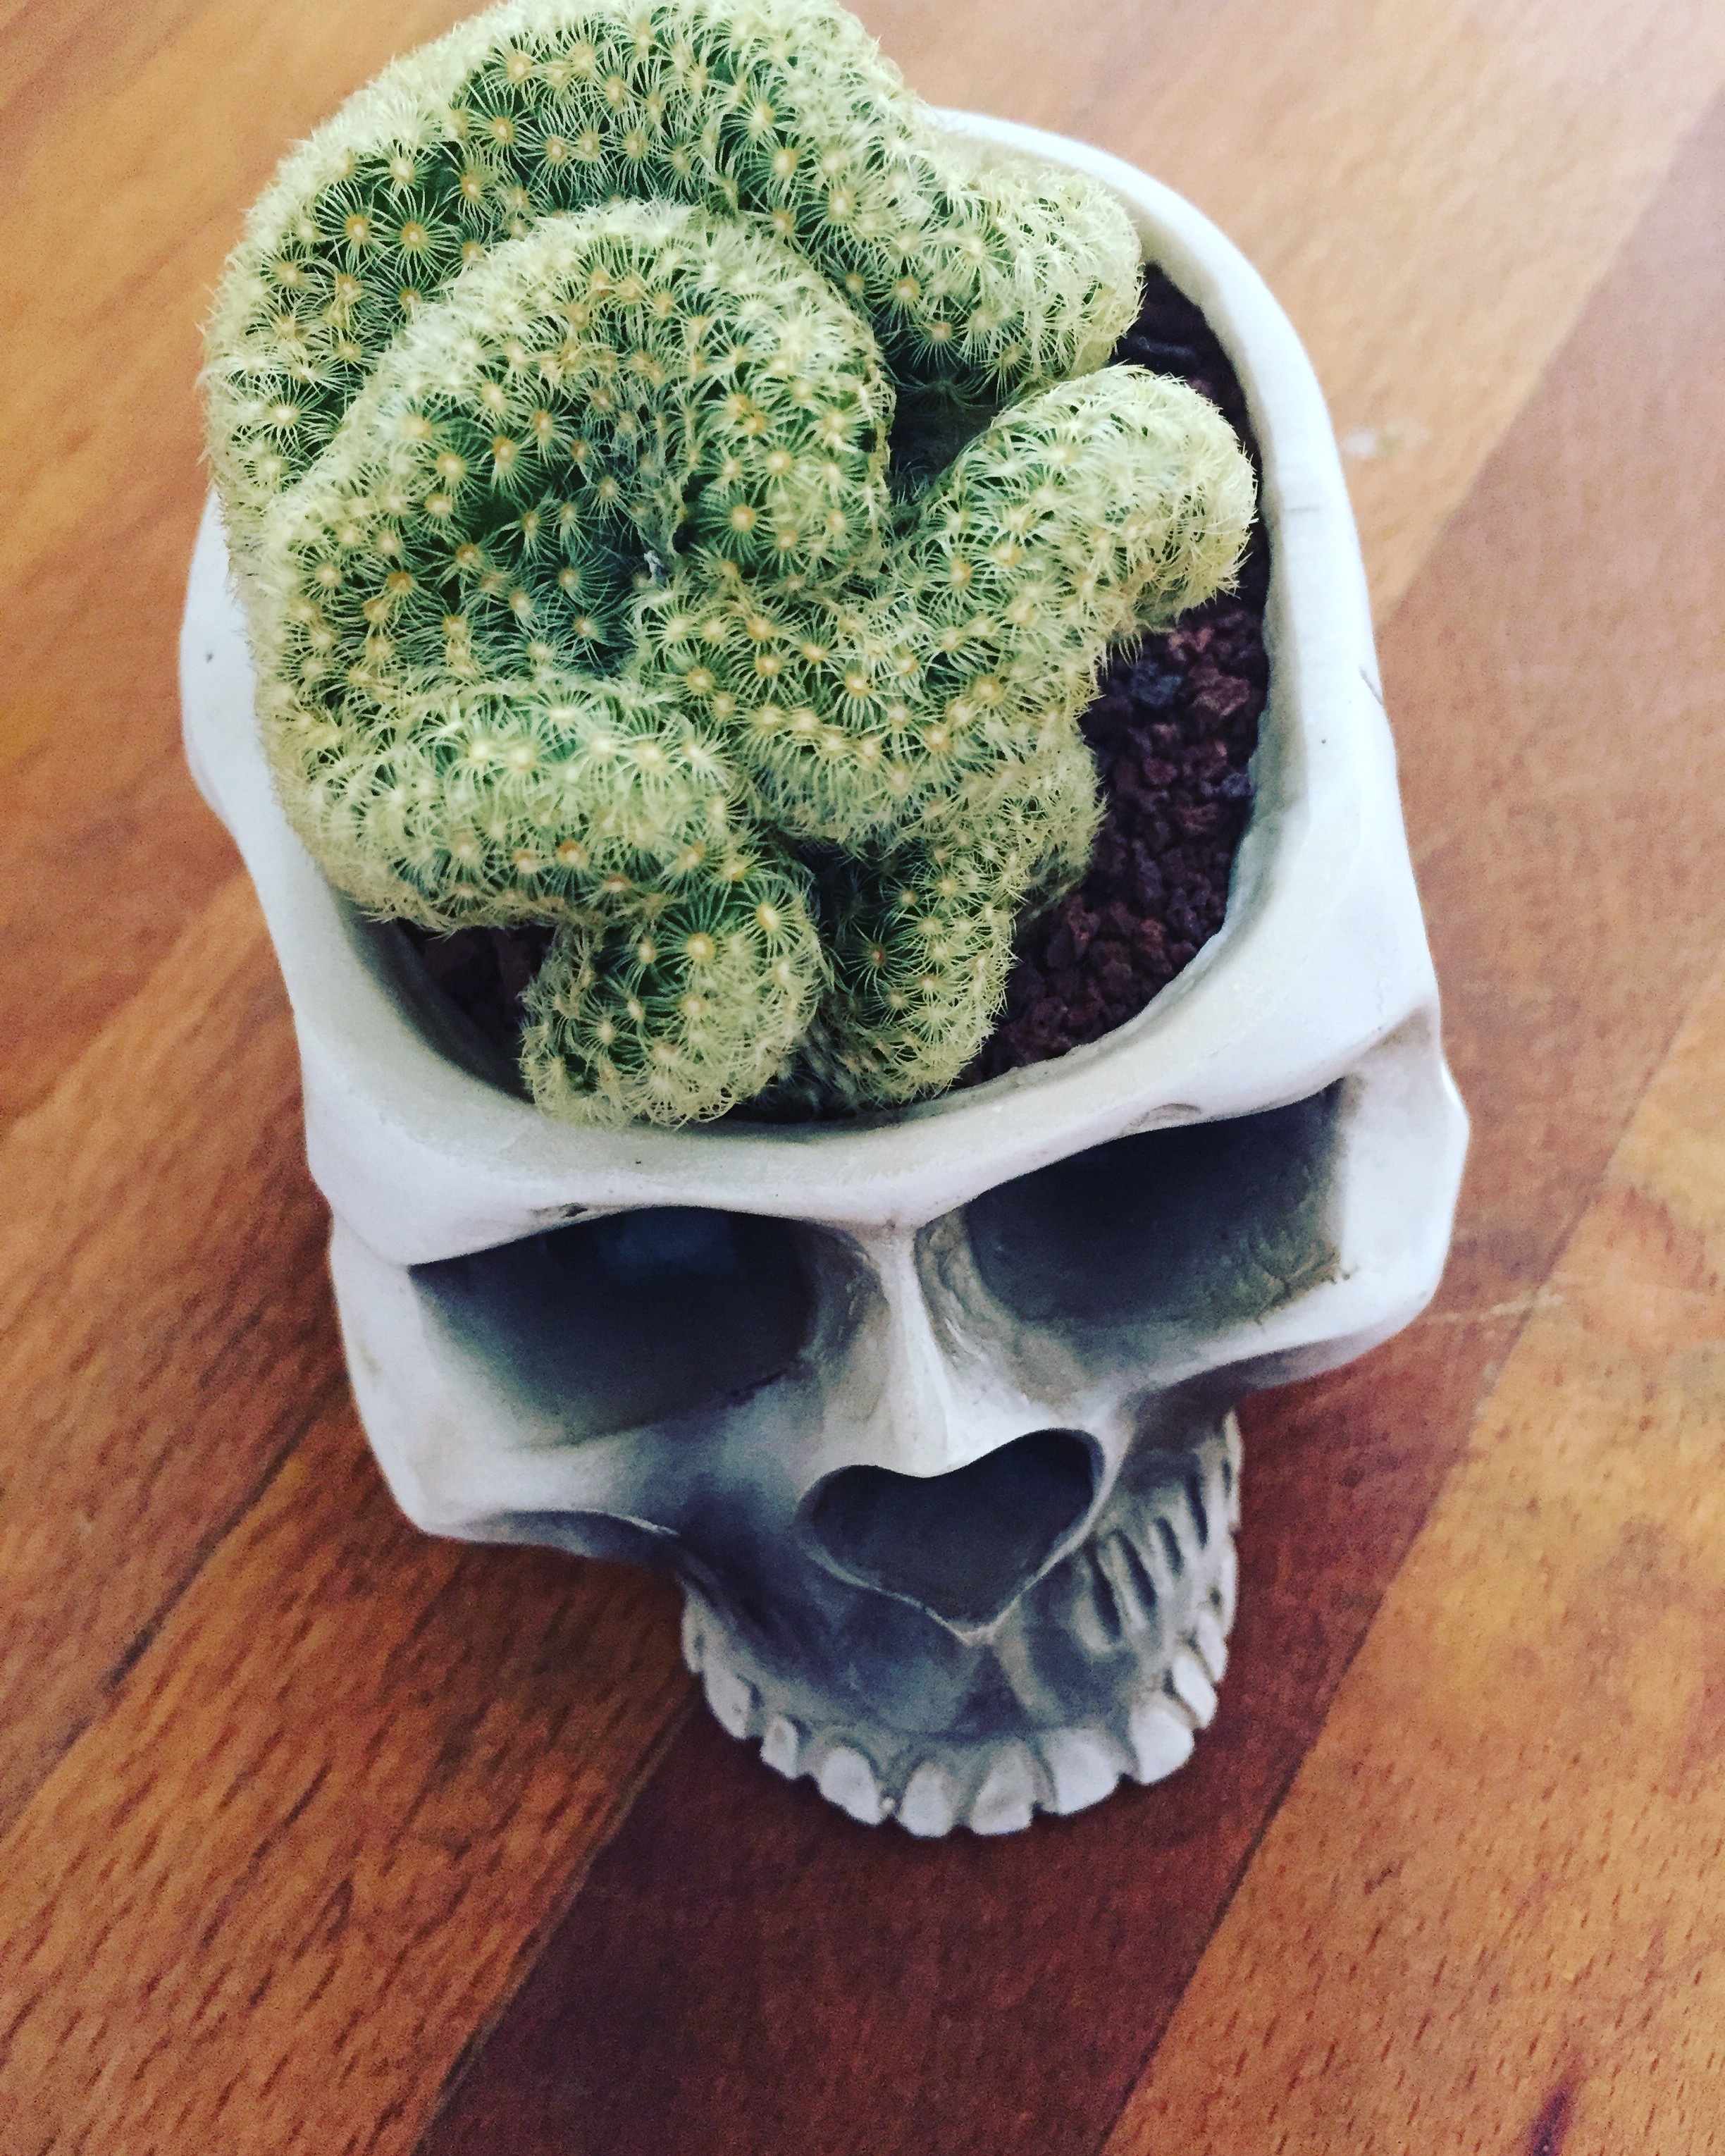
green, plant, land plant, flower, art, produce, flowering plant, food